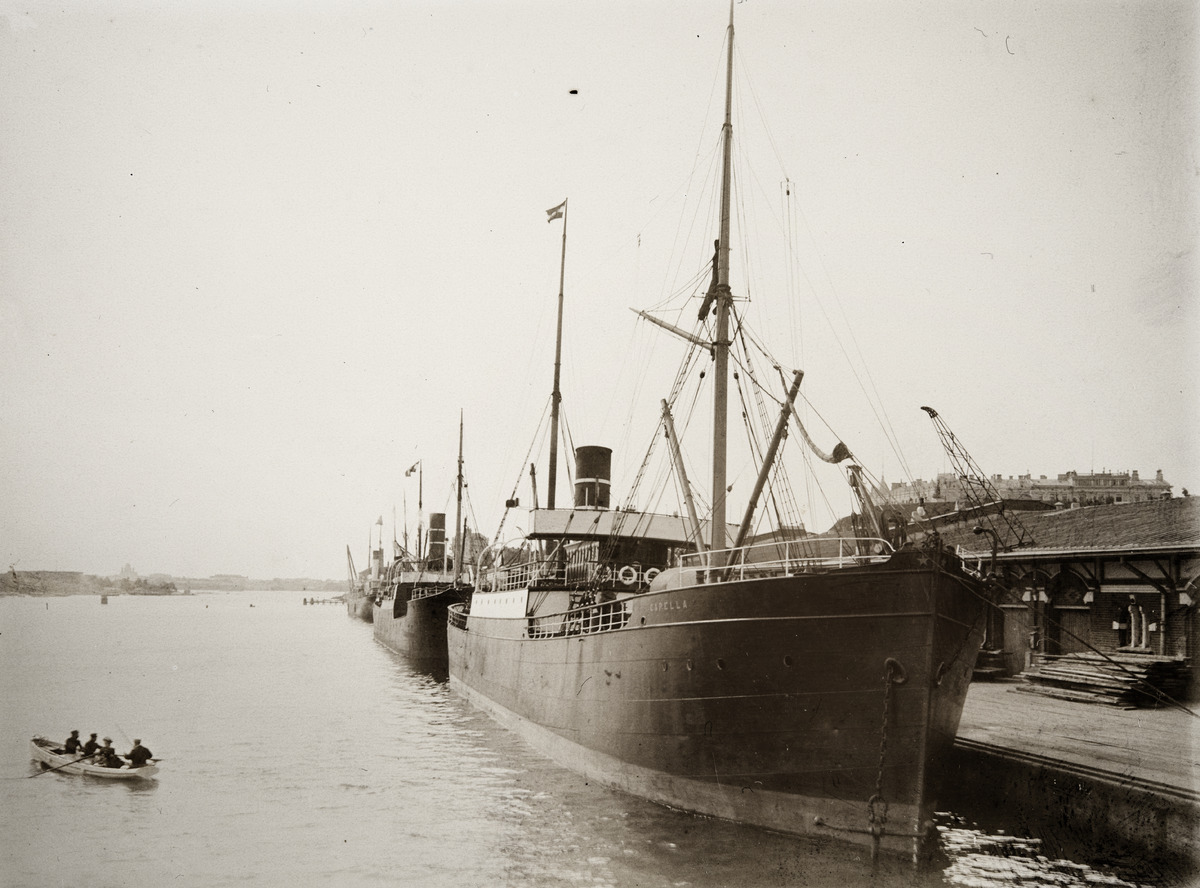
Laivoja kiinnittyneenä Makasiinilaituriin Eteläsatamassa
sisällön kuvaus: Laivoja kiinnittyneenä Makasiinilaituriin Eteläsatamassa. Etummaisena kaksi F.Å.Å - S.H.O:n höyrylaivaa, joista lähin on 1888 valmistunut s/s Capella. Oikealla taustalla Tähtitornin vuoren reunaa, jonka takaa näkyy Tähtitorninkadun talorivistön

kattoja. mustavalkoinen
Kuvaaja: Maconi, Alexander Eugén, valokuvaaja
Ajankohta: kuvausaika 1900 n.
Paikka: Suomi, Uusimaa, Helsinki, Ullanlinna Helsinki, Eteläsatama. Makasiinilaituri
Aiheet: satamat, laiturit, laivat, höyrylaivat, rahtilaivat, mastot, nosturit, ankkurit, veneet, soutuveneet, rakennukset, makasiinit